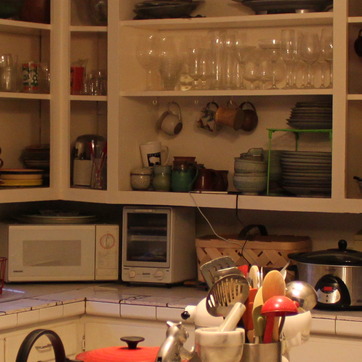
Material: ceramic